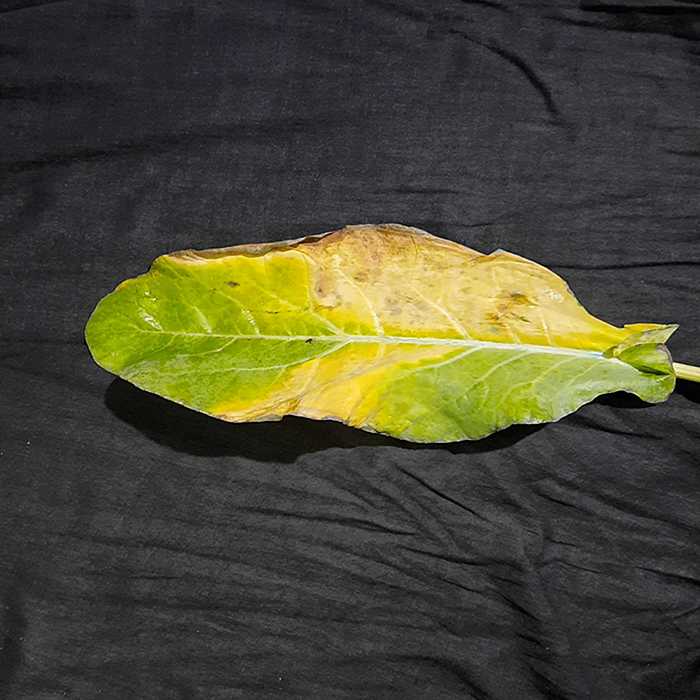
Plant: Cauliflower
Label: Black Rot